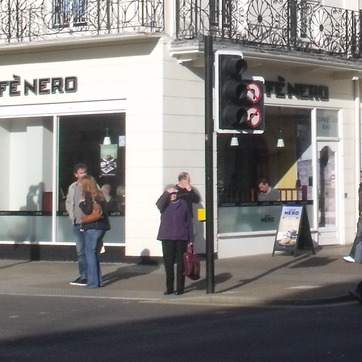
Material: skin